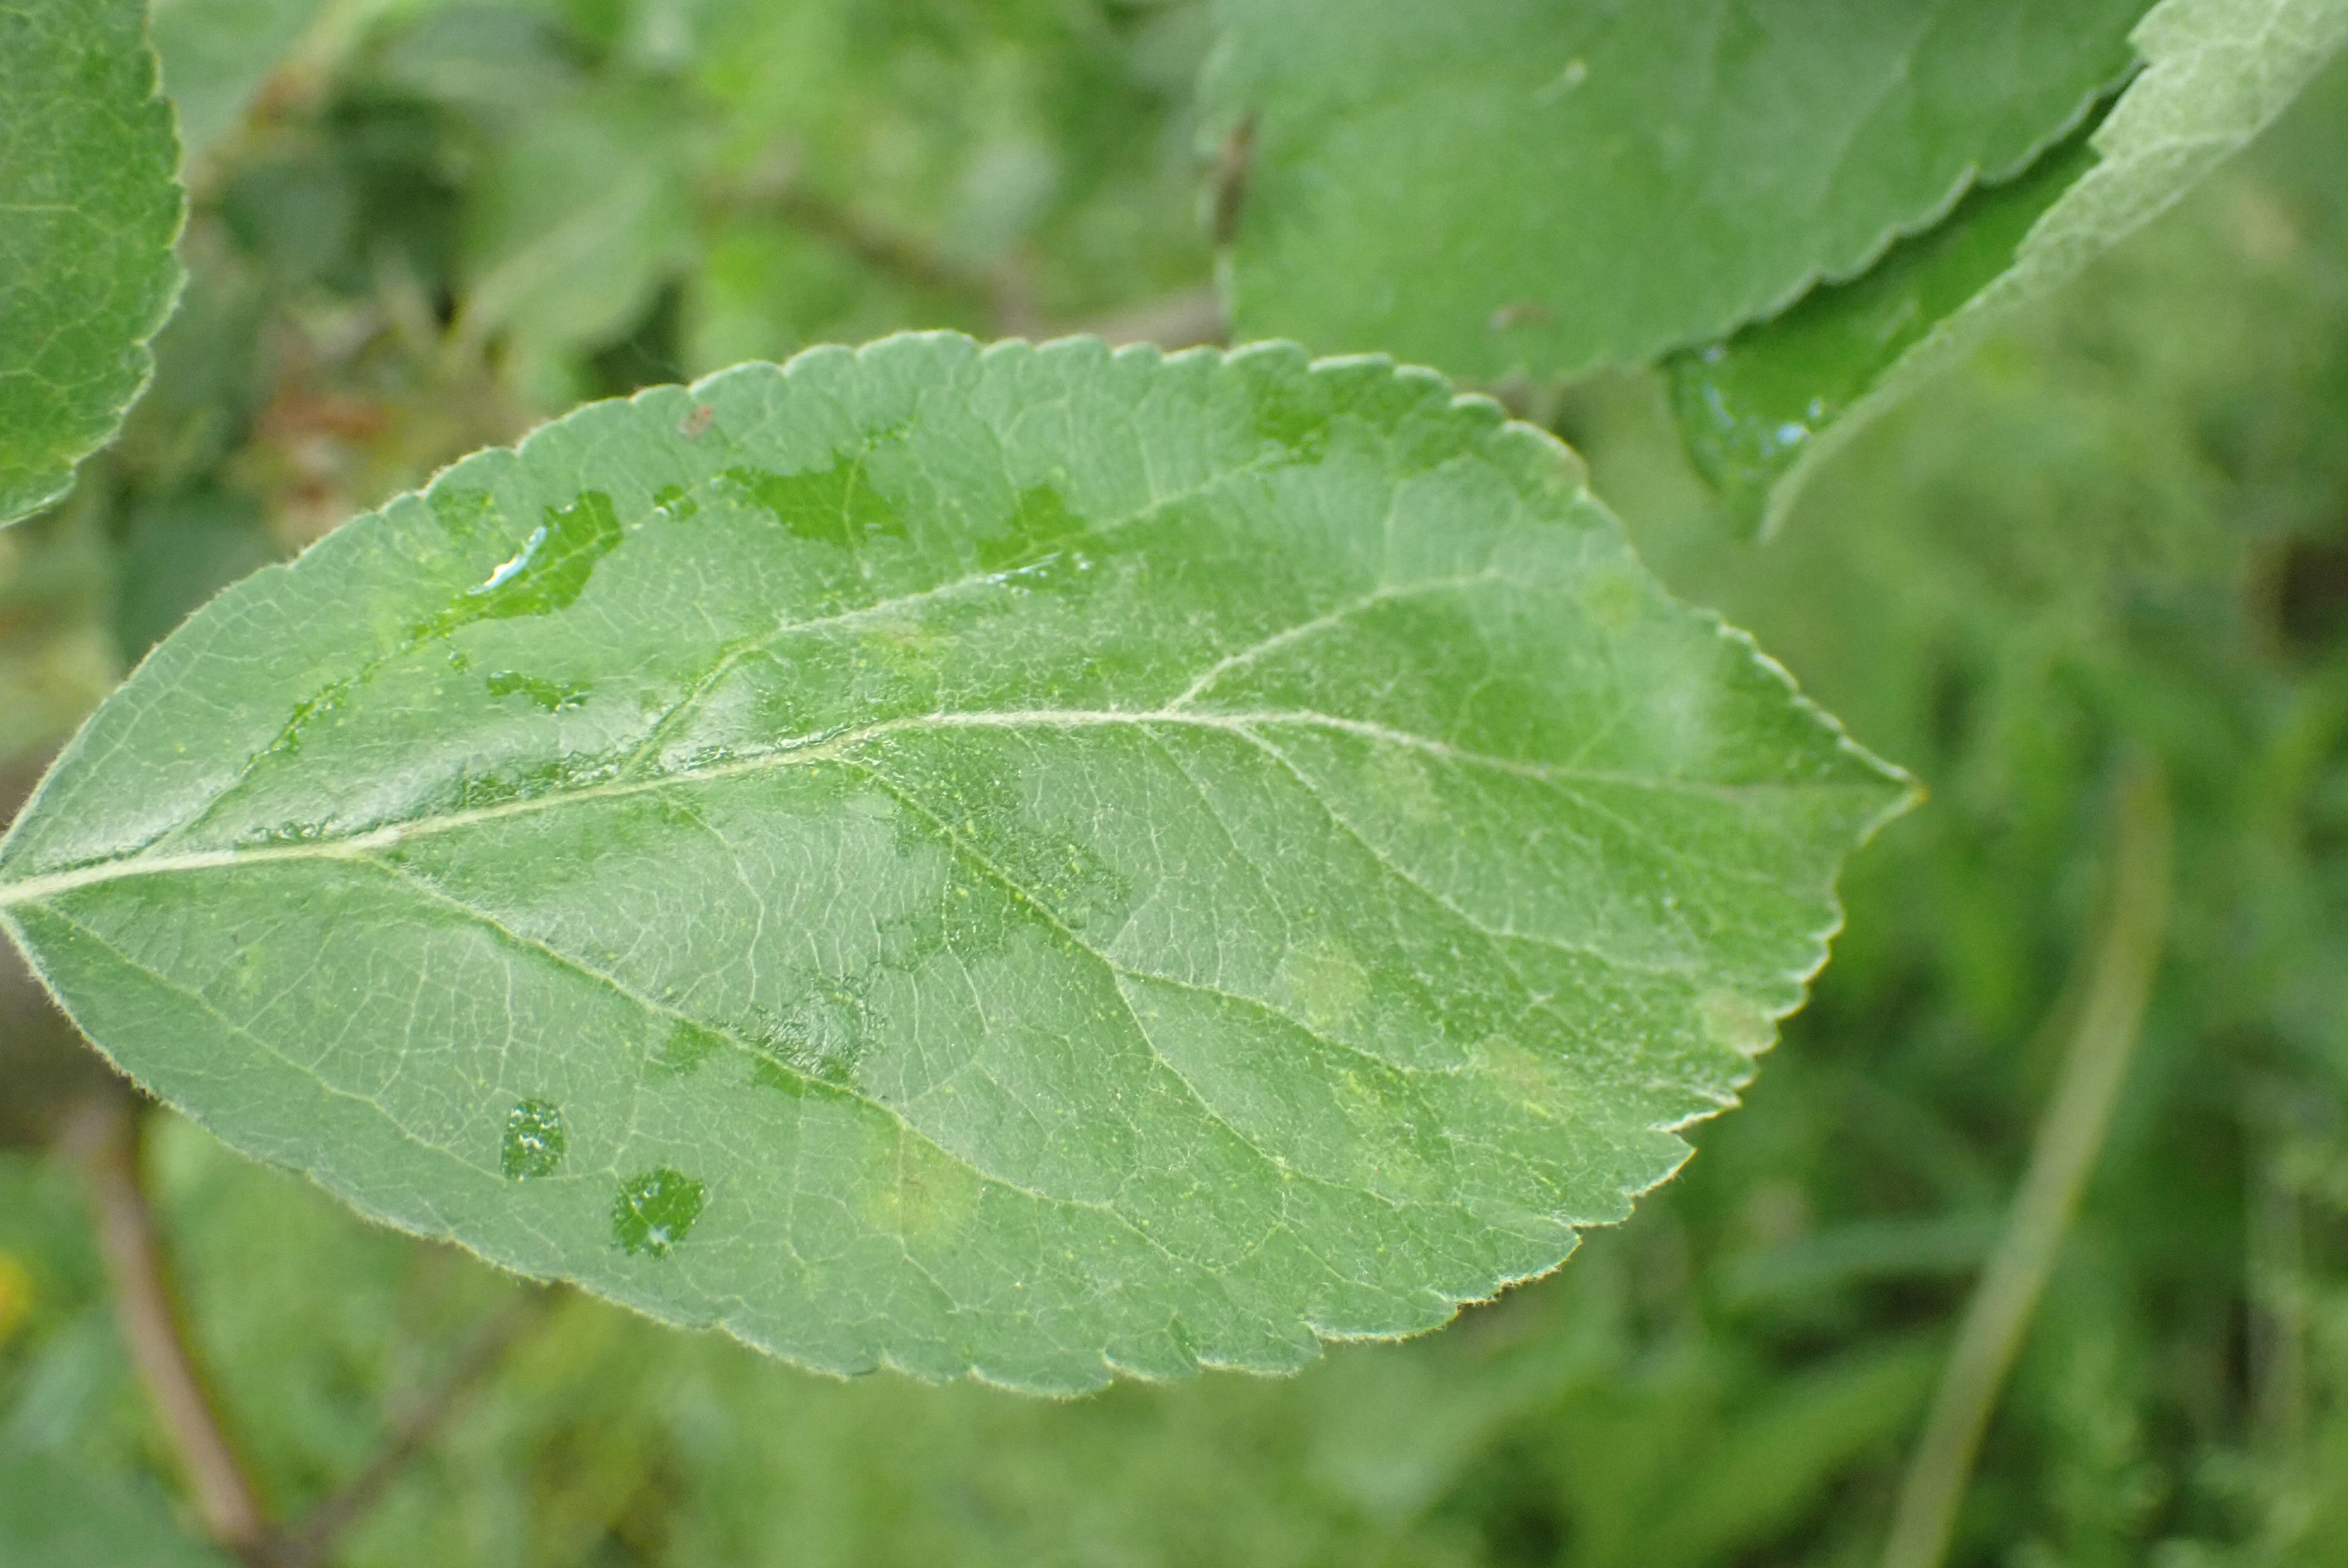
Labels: scab